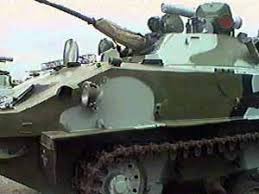
Label: BMD